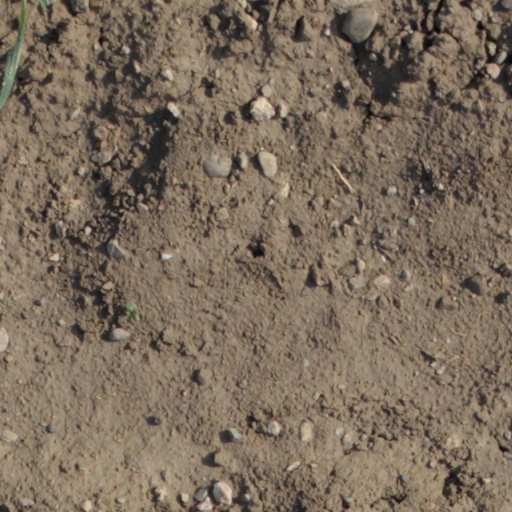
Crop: wheat